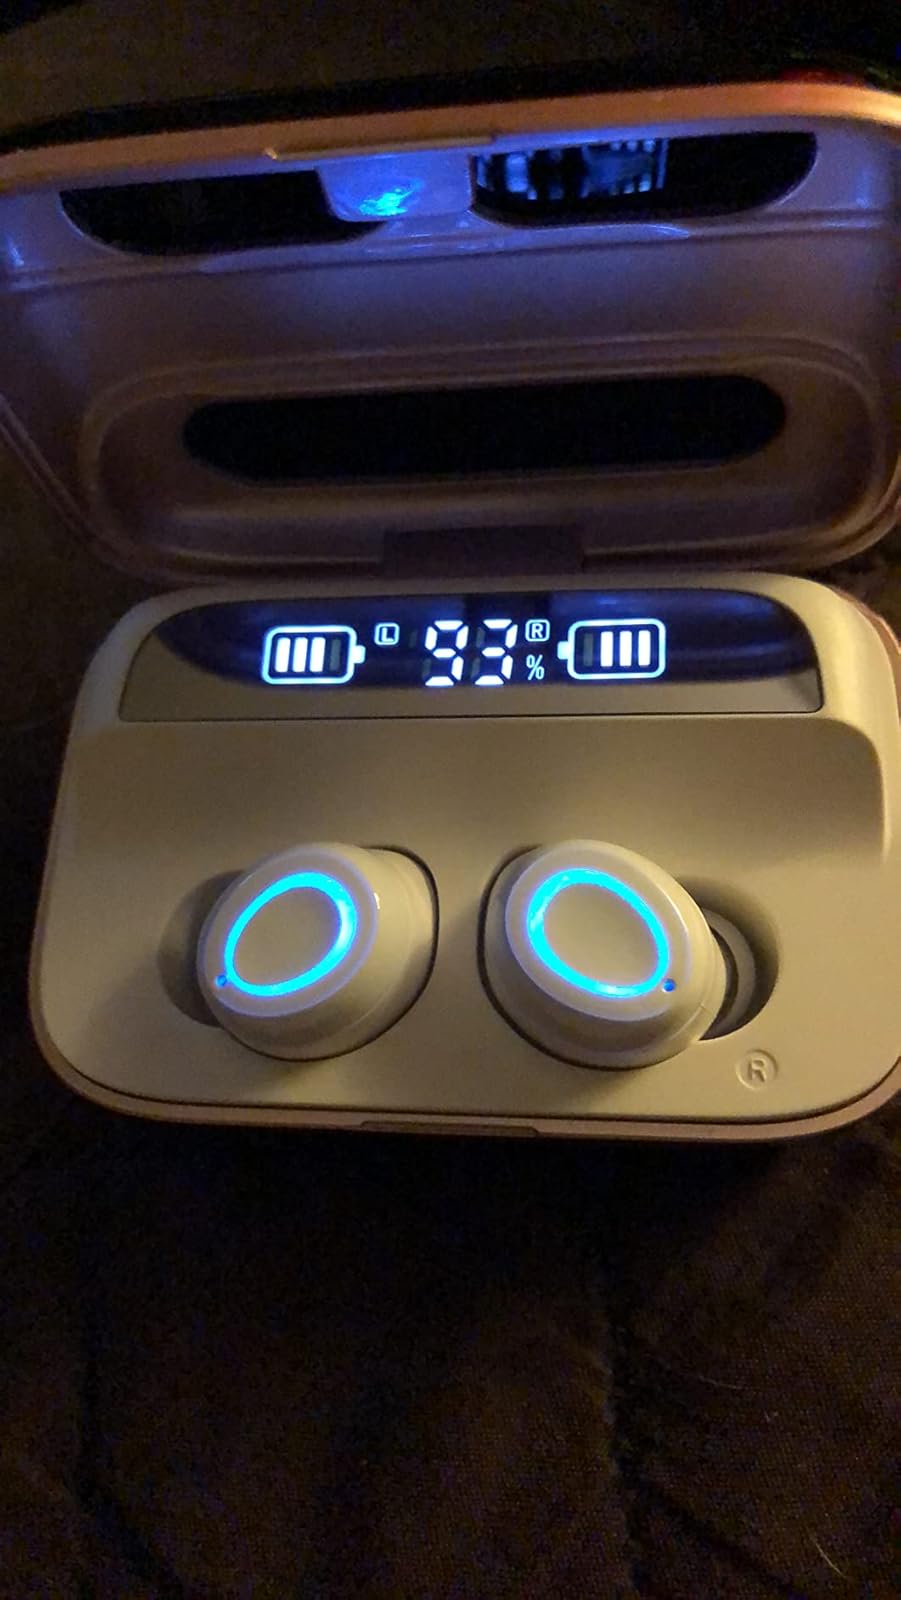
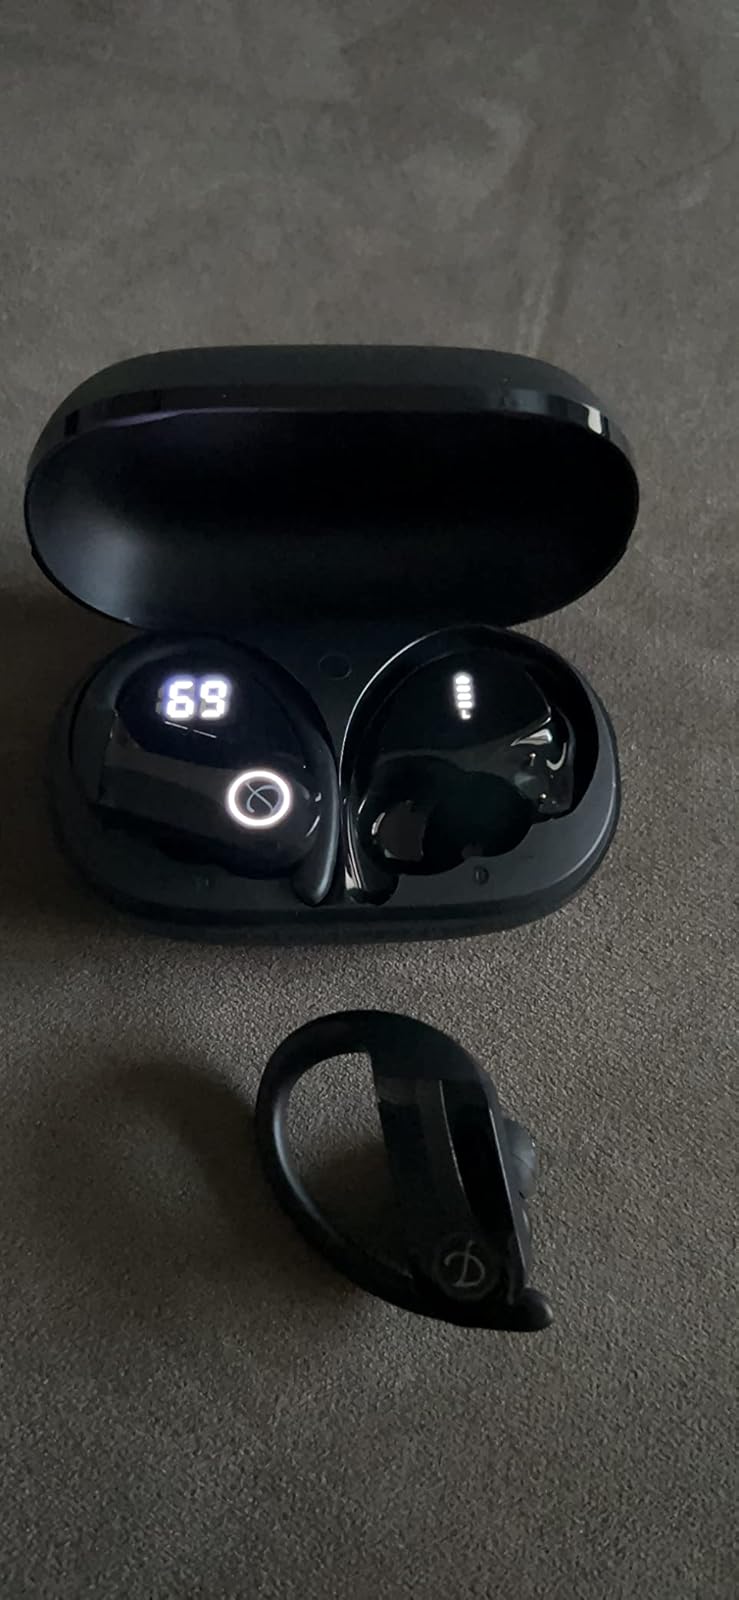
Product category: earbuds
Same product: no